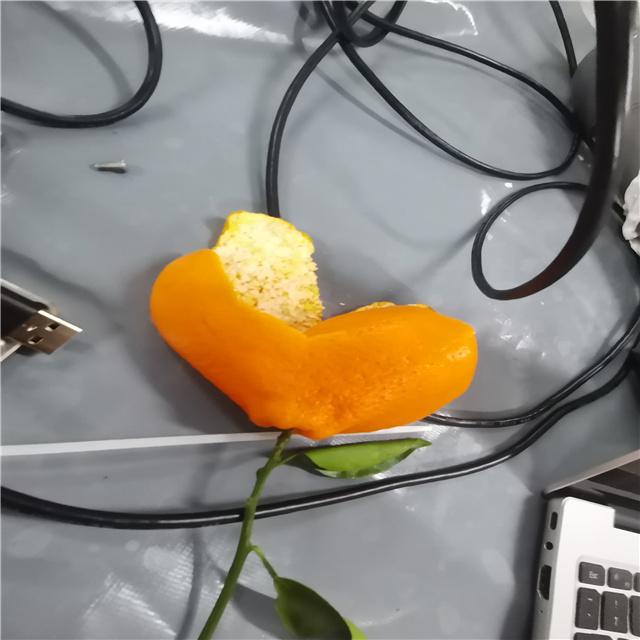
Label: peels